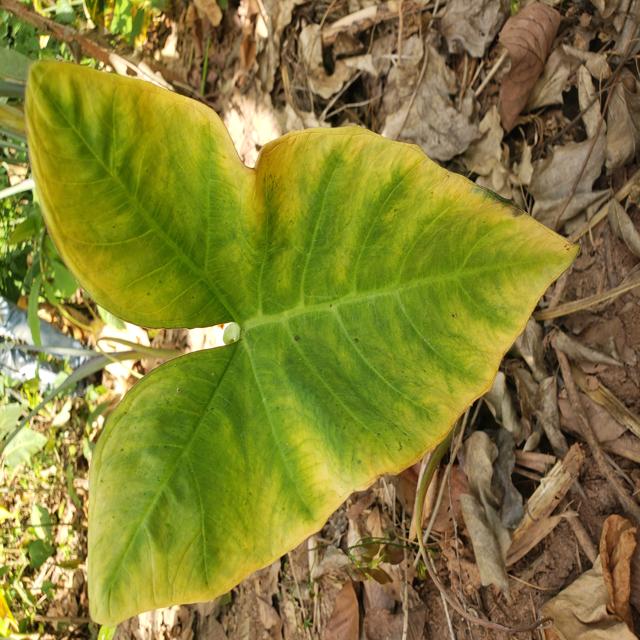
Label: Healthy